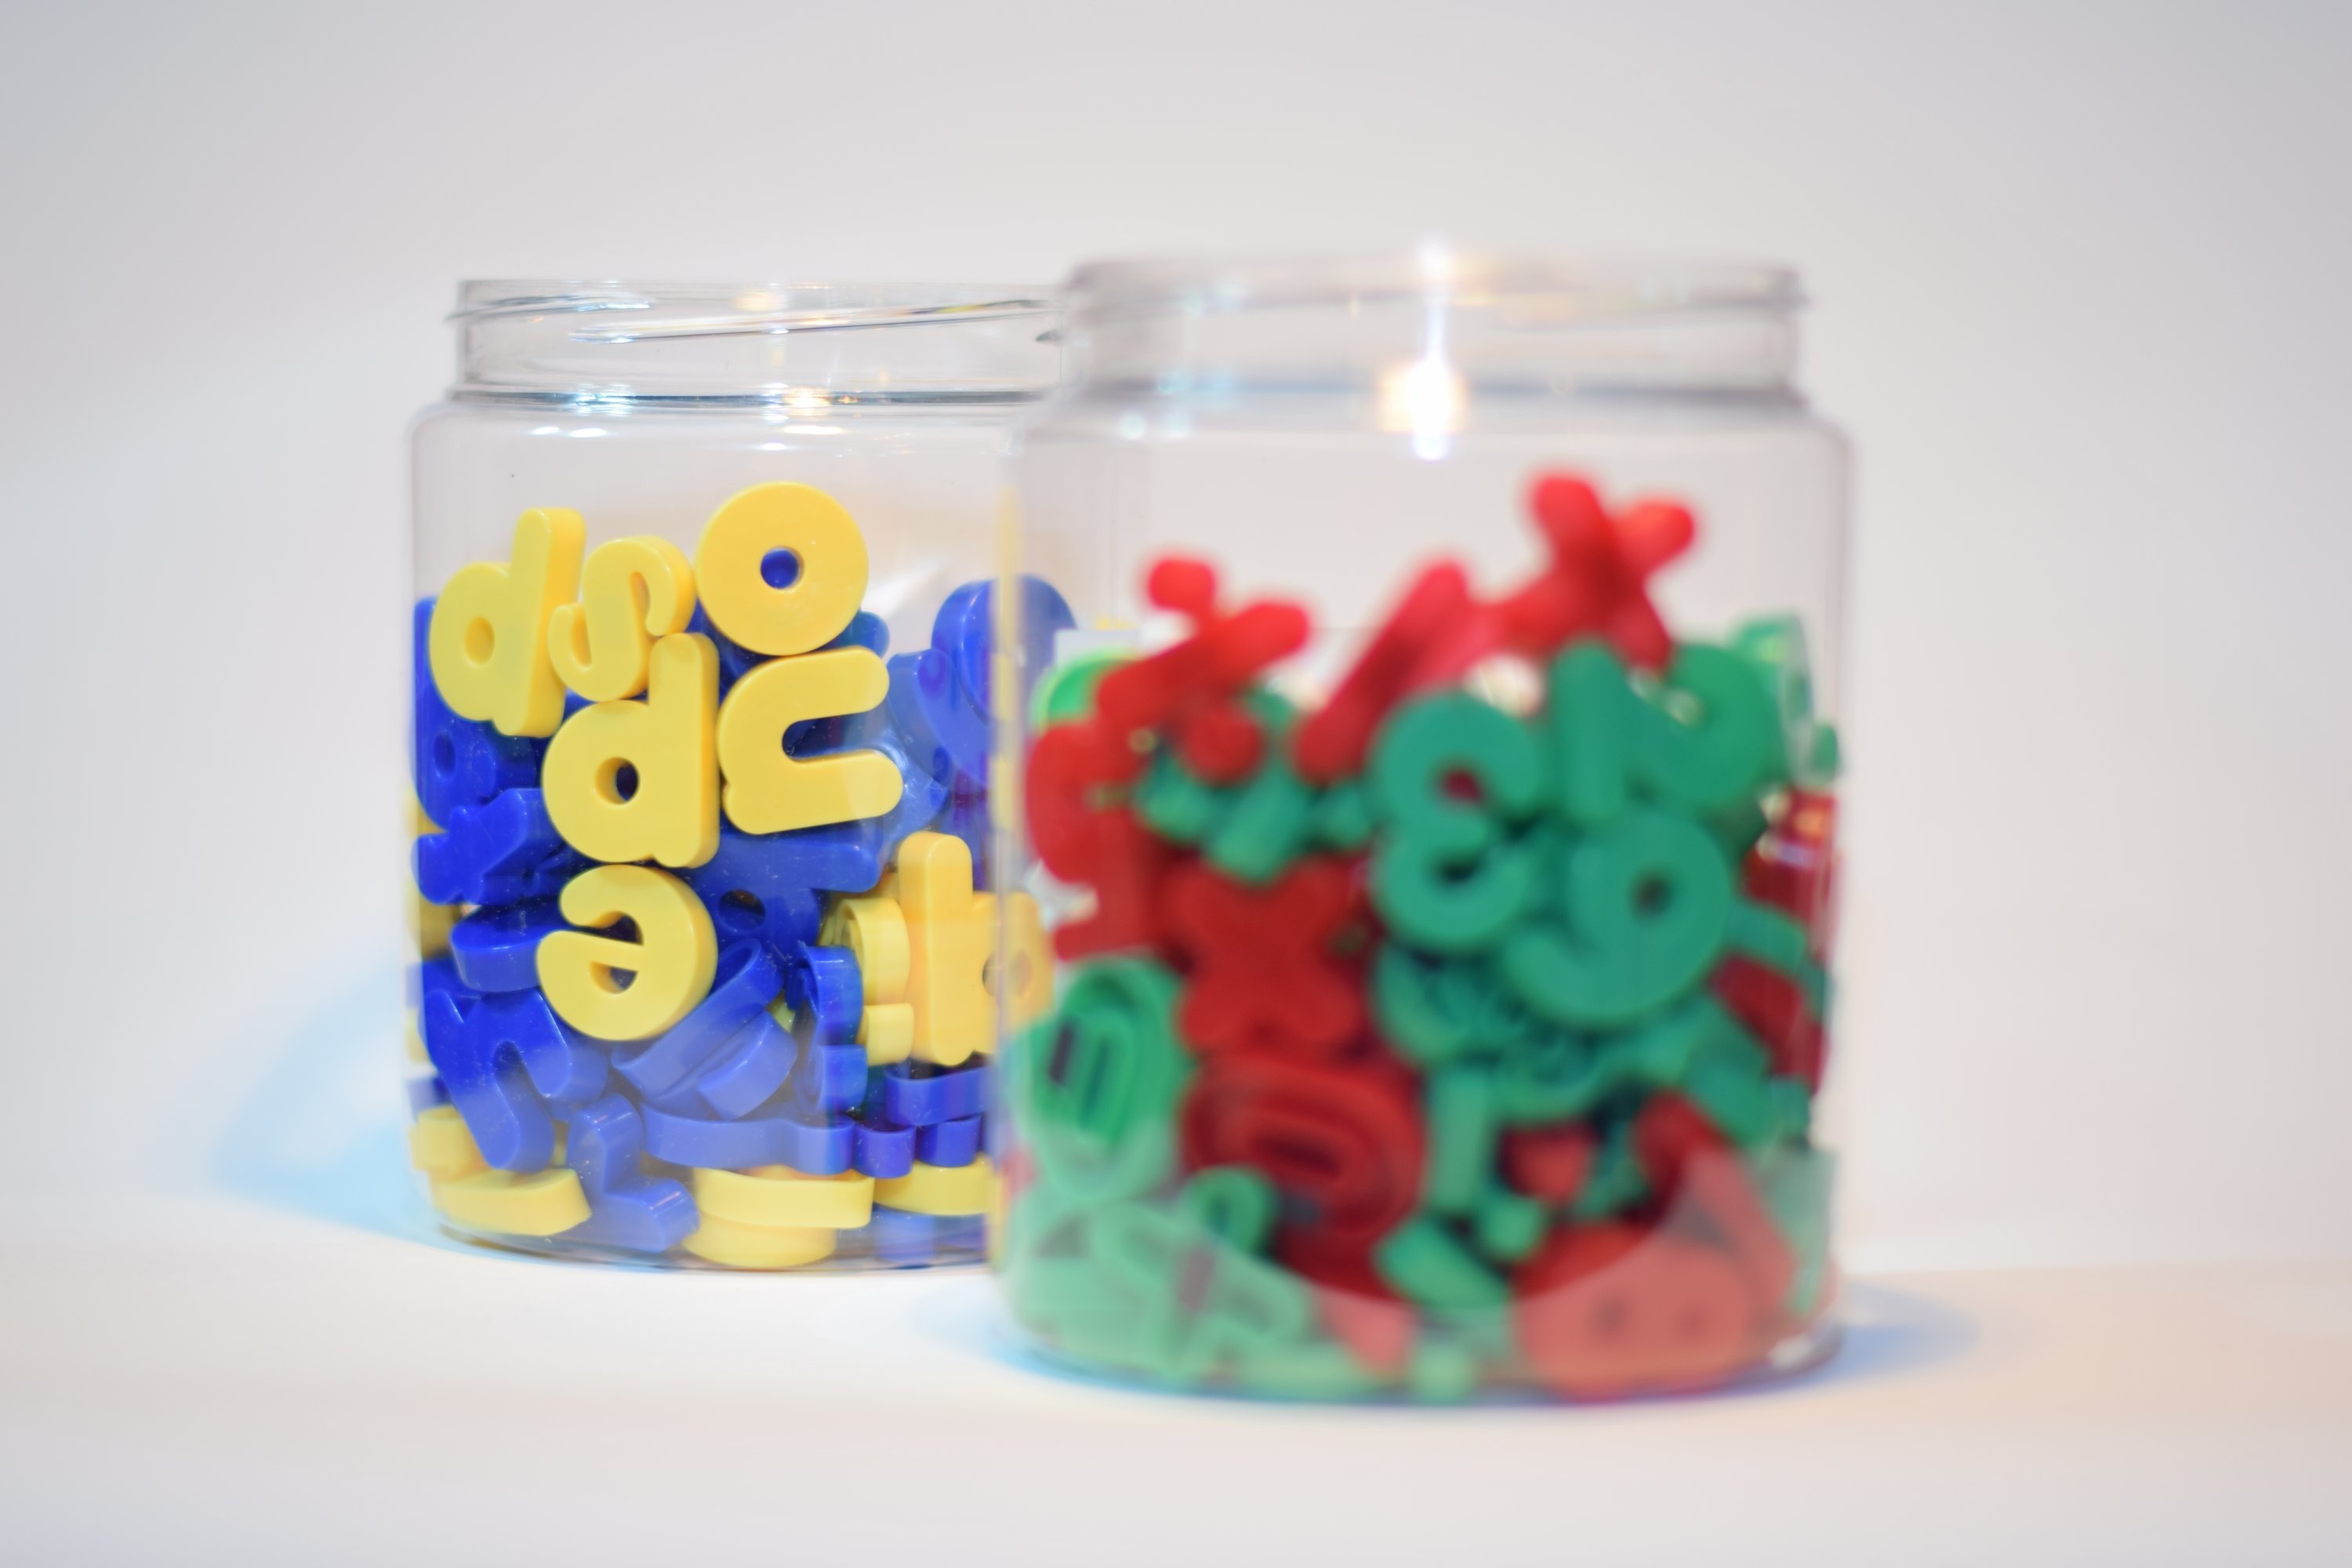
glass, alphabet, typography, lighting, toy, product, numbers, toys, letters, magnetic